Henderson Commercial Historic District (Henderson, Texas)

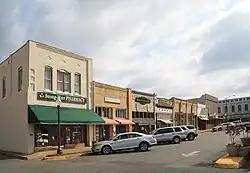
E. Main St. in Henderson, Texas in 2011

The Henderson Commercial Historic District in Henderson, Texas is a historic district that was listed on the National Register of Historic Places in 1995. In 1995, it included 39 contributing buildings and two other contributing structures.